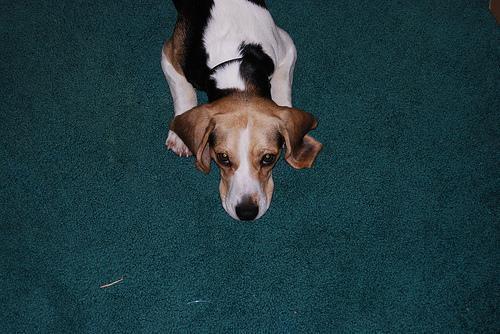
beagle